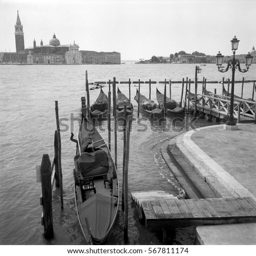
photo taken with an antique film camera of gondolas .